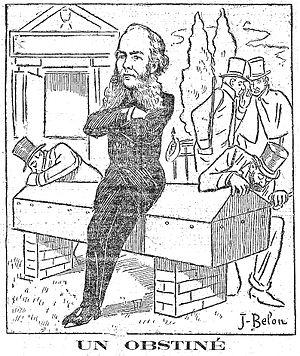
Le gouvernement Émile Loubet est le gouvernement de la Troisième République en France du 27 février 1892 au 28 novembre 1892. Émile Loubet conserve l'ossature du gouvernement précédent.